Rioseco Abbey

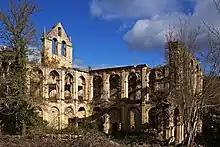
Abbey ruins 2010

Rioseco Abbey is a former Cistercian abbey situated in Rioseco in the Valle de Manzanedo, in the present province of Burgos, near the River Ebro.